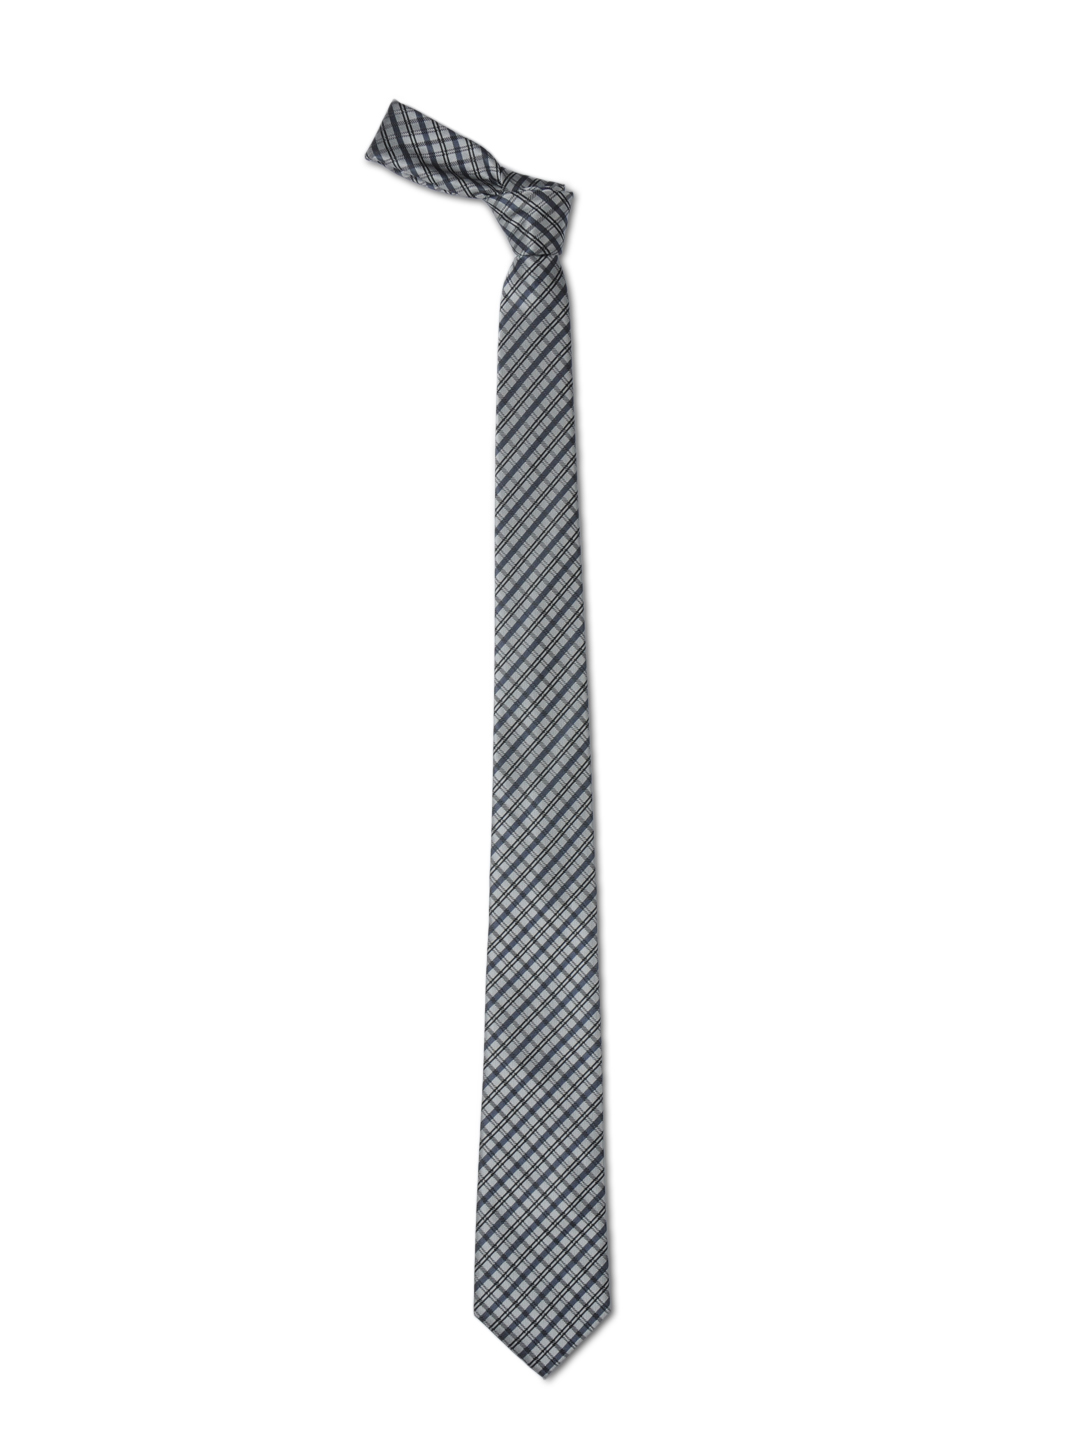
Park Avenue Men Grey Tie
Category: Accessories / Ties / Ties
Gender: Men
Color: Grey
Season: Summer 2012
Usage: Casual